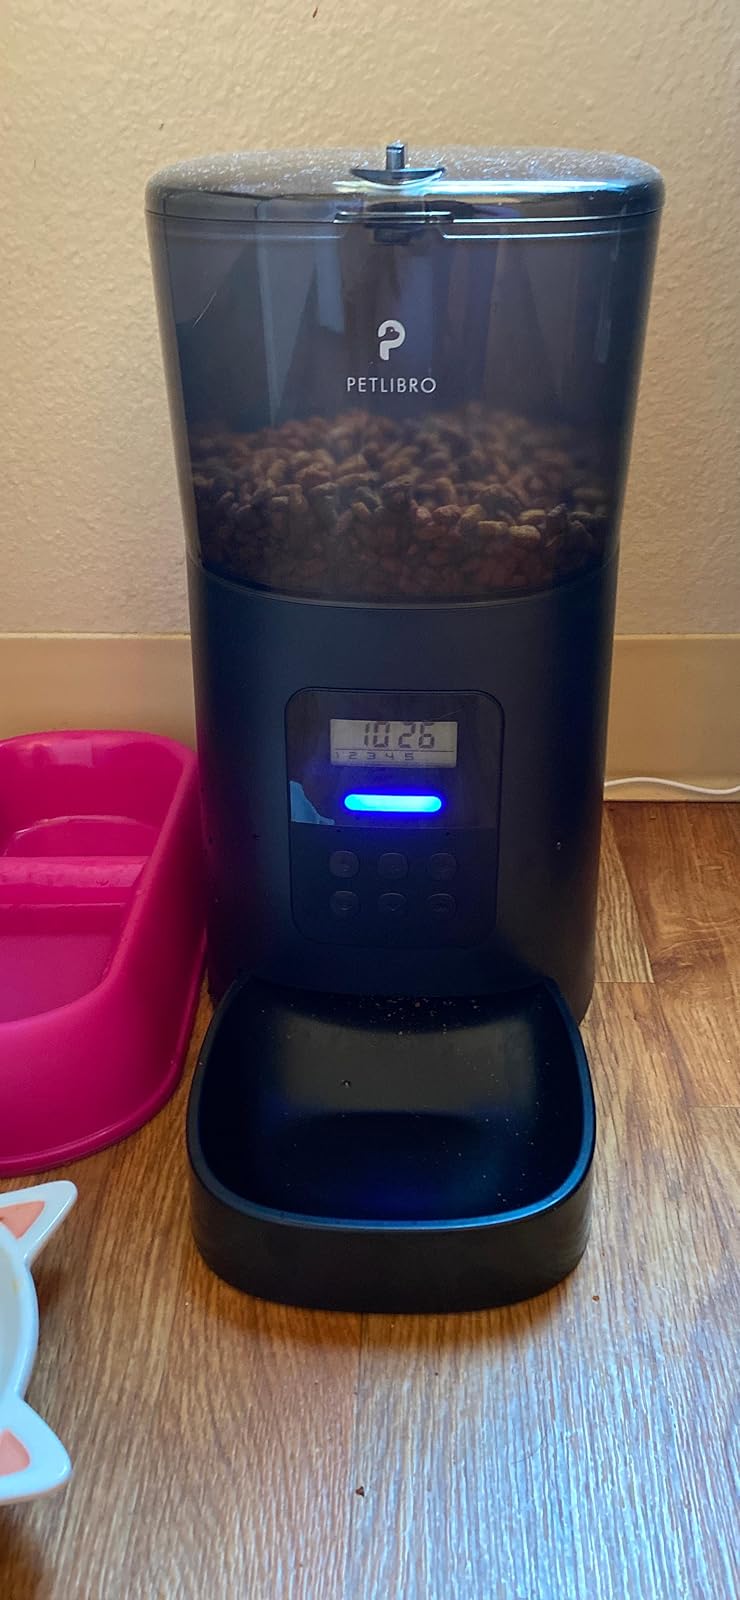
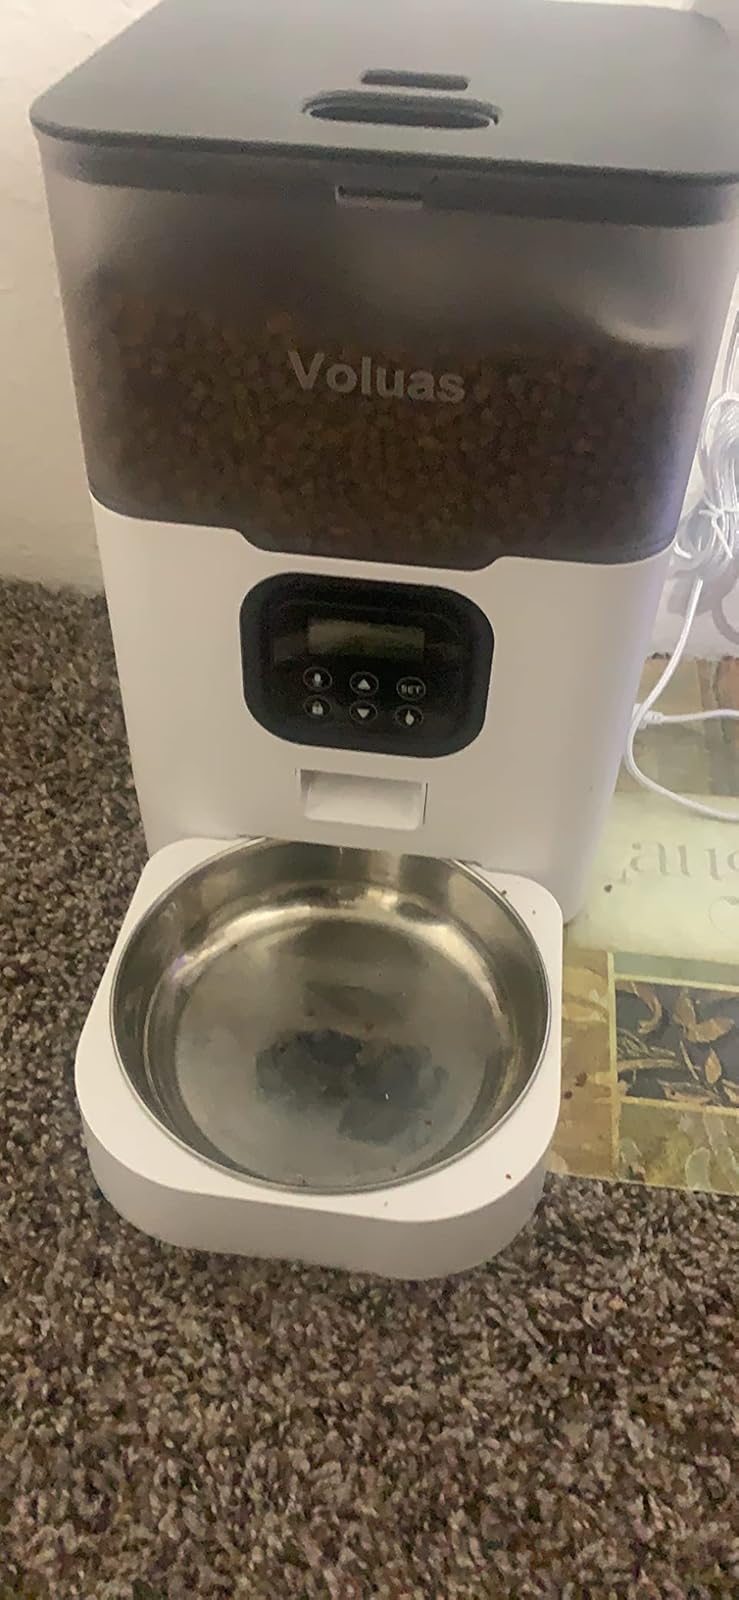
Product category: items_feeder
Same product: no